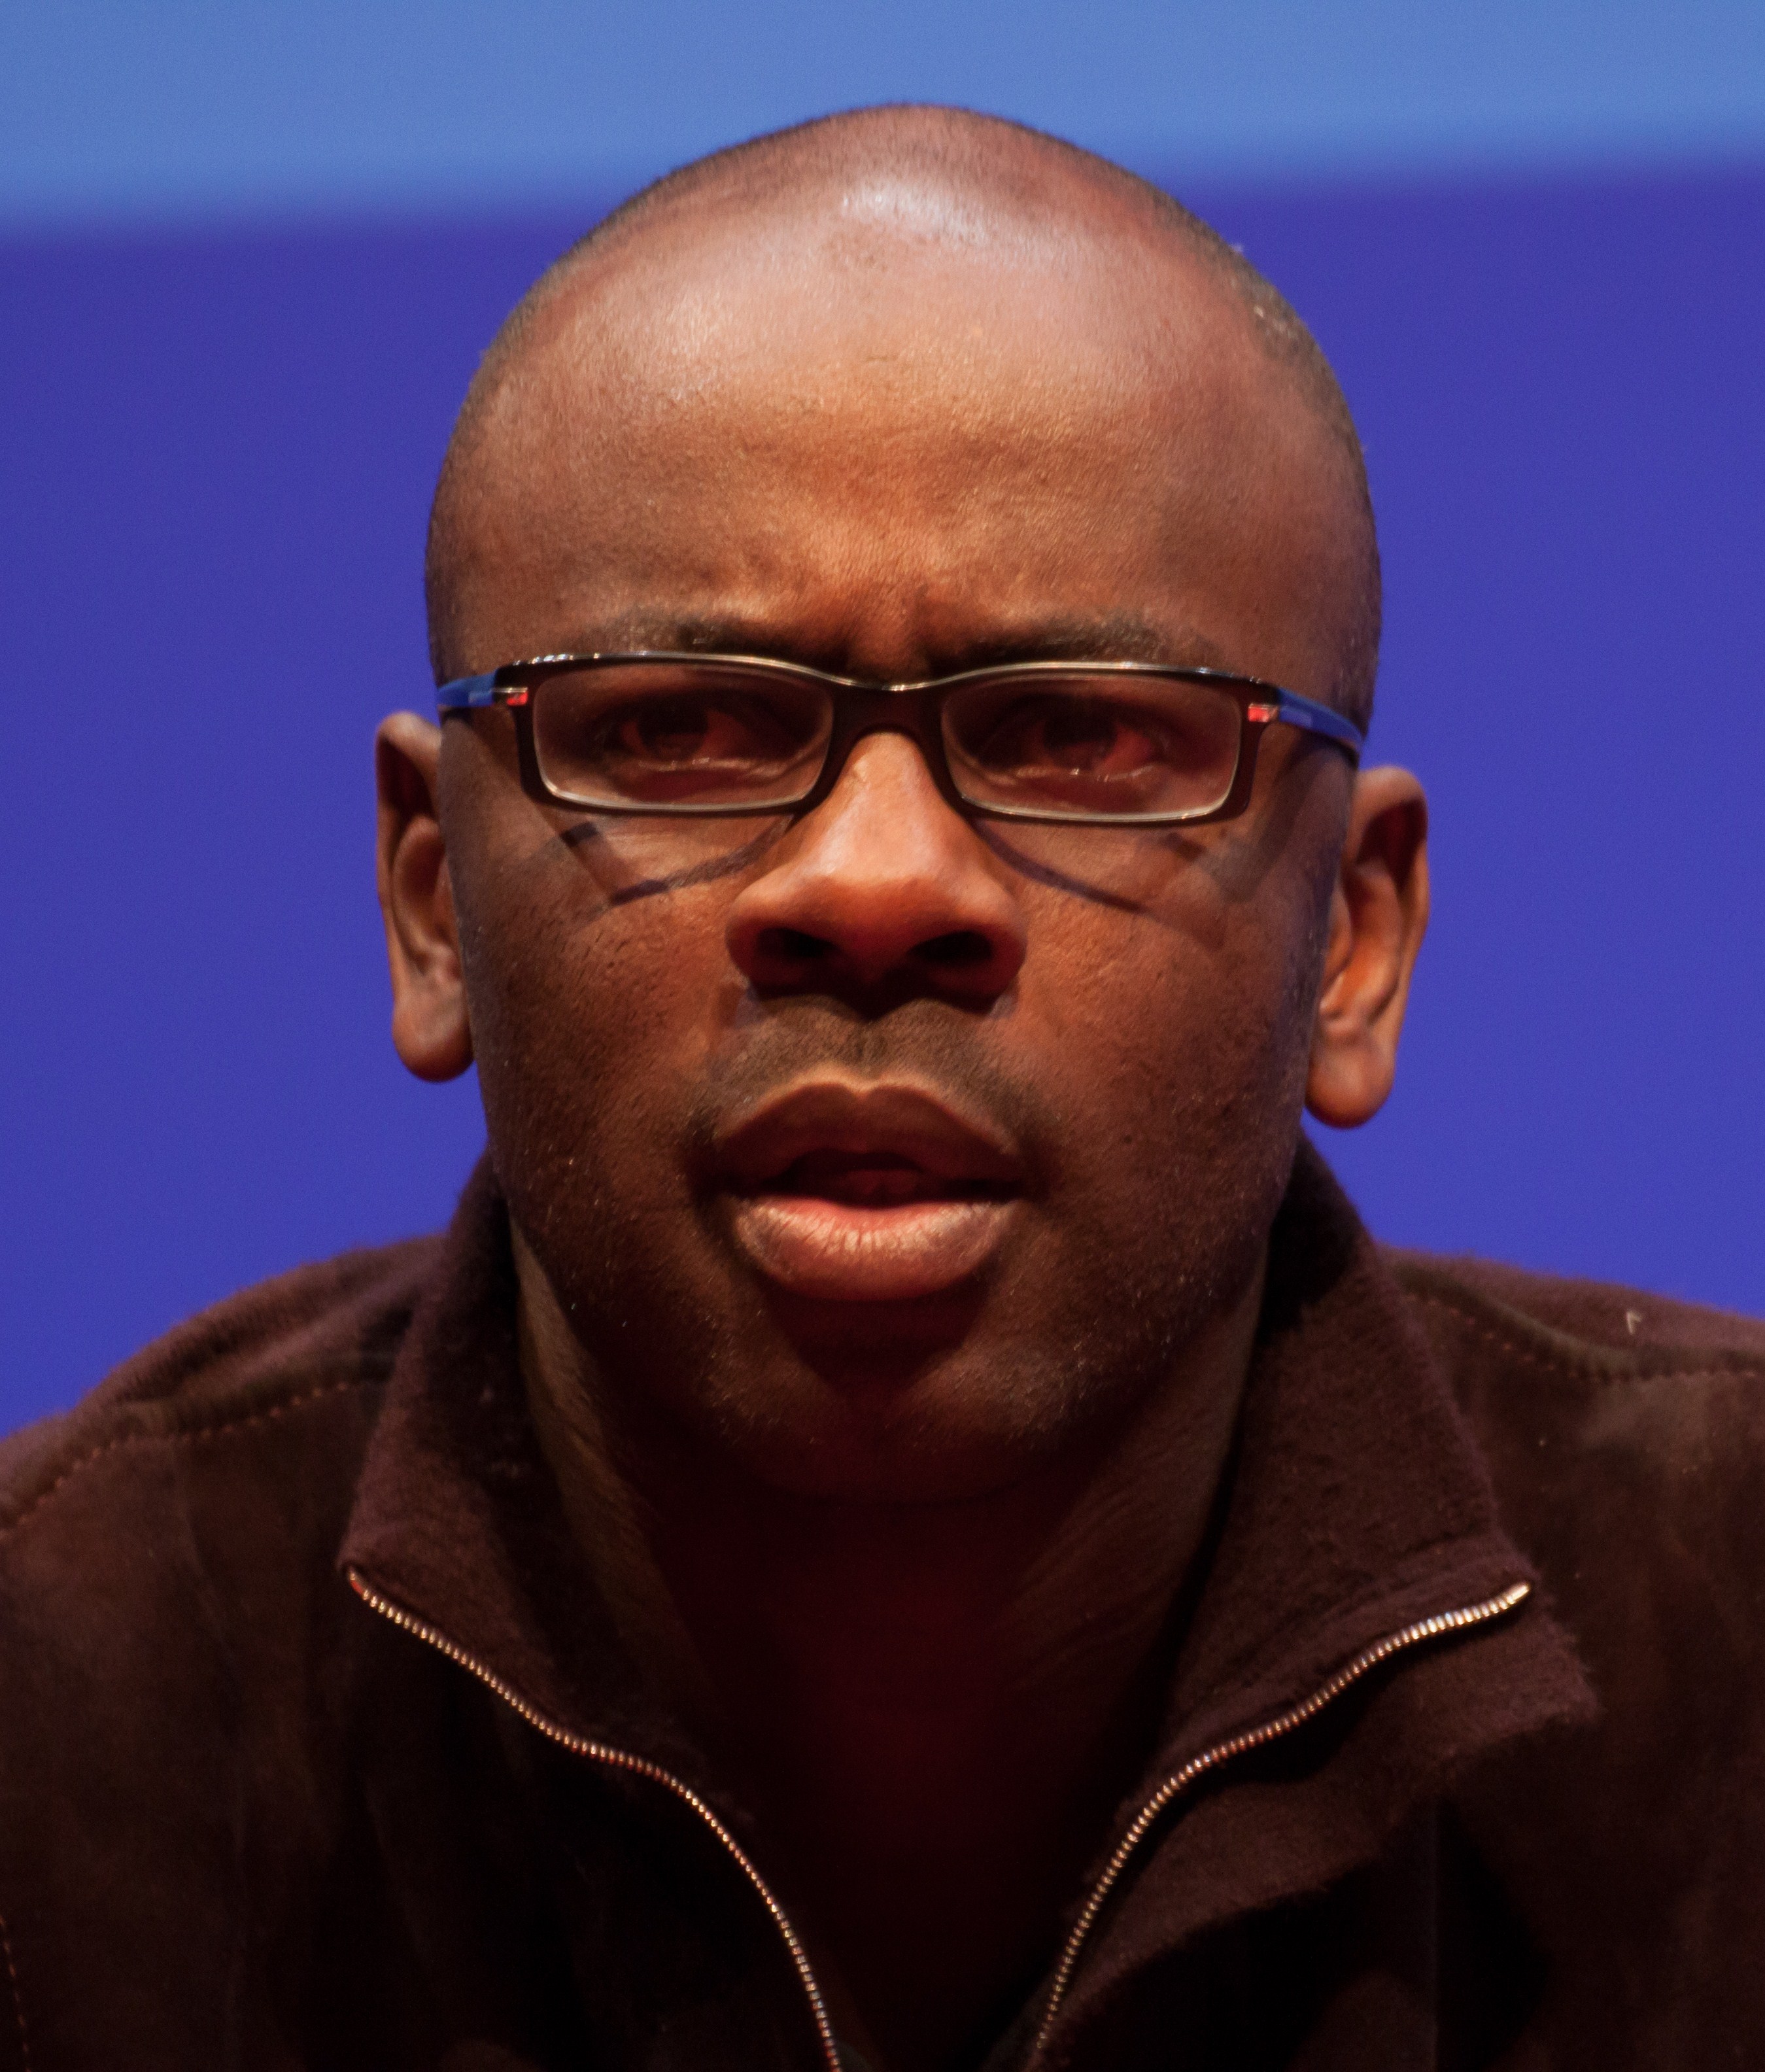
ลีลีย็อง ตูว์ราม

| name = ลีลีย็อง ตูว์ราม
| image = Lilian_Thuram_-_Février_2013.jpg
| caption = ตูว์รามใน ค.ศ. 2013
| full_name = รูว์ดี ลีลีย็อง ตูว์ราม-อูว์เลียง
| birth_place = ปวงตาปิทร์ กัวเดอลุป ประเทศฝรั่งเศส
| height = 1.82 m
| position = กองหลัง (ฟุตบอล)|กองหลัง
| youthyears1 = ค.ศ. 1981–1982
| youthclubs1 = เซแอ็สเซ ปอร์ตูว์แกเดอฟงแตนโบล|ปอร์ตูว์แกเดอฟงแตนโบล
| youthyears2 = ค.ศ. 1983–1984
| youthclubs2 = แอร์เซเป ฟงแตนโบล|ฟงแตนโบล
| youthyears3 = ค.ศ. 1985–1987
| youthclubs3 = สโมสรฟุตบอลเมอเลิง|เมอเลิง
| youthyears4 = ค.ศ. 1987–1988
| youthclubs4 = อองตองต์เมอเลิง-ฟงแตนโบล 77|เมอเลิง-ฟงแตนโบล
| youthyears5 = ค.ศ. 1989–1990
| youthclubs5 =แอร์เซเป ฟงแตนโบล|ฟงแตนโบล
| youthyears6 = ค.ศ. 1990–1991
| youthclubs6 = อาแอ็ส มอนาโก|มอนาโก
| years1 = ค.ศ. 1991–1996
| clubs1 = อาแอ็ส มอนาโก|มอนาโก
| caps1 = 155
| goals1 = 8
| years2 = ค.ศ. 1996–2001
| clubs2 = ปาร์มากัลโช 1913|ปาร์มา
| caps2 = 163
| goals2 = 1
| years3 = ค.ศ. 2001–2006
| clubs3 = สโมสรฟุตบอลยูเวนตุส|ยูเวนตุส
| caps3 = 144
| goals3 = 1
| years4 = ค.ศ. 2006–2008
| clubs4 = สโมสรฟุตบอลบาร์เซโลนา|บาร์เซโลนา
| caps4 = 41
| goals4 = 0
| totalcaps = 503
| totalgoals = 10
| nationalyears1 = ค.ศ. 1994–2008
| nationalteam1 = ฟุตบอลทีมชาติฝรั่งเศส|ฝรั่งเศส
| nationalcaps1 = 142
| nationalgoals1 = 2
Medal|Country|
รูว์ดี ลีลีย็อง ตูว์ราม-อูว์เลียง (, ; เกิดวันที่ 1 มกราคม ค.ศ. 1972) เป็นอดีตนักฟุตบอลระดับอาชีพชาวฝรั่งเศสซึ่งทำหน้าที่เป็นกองหลัง (ฟุตบอล)|กองหลัง ด้วยความรวดเร็ว, ทรงพลัง และมีความสามารถรอบตัว เขาสามารถทำหน้าที่ได้ทั้งในตำแหน่งกองหลังตัวกลางหรือเป็นแบ็กขวา ตลอดจนมีความสามารถทั้งในเกมรุกและเกมรับ
เขาเริ่มเป็นนักฟุตบอลระดับอาชีพในบ้านเกิดของเขาร่วมกับสโมสรฟุตบอลอาแอ็ส มอนาโก|มอนาโก ตลอดจนได้ลงแข่งในลีกสูงสุดที่ประเทศฝรั่งเศส, อิตาลี และสเปนมานานกว่า 15 ฤดูกาล โดยทำผลงานได้อย่างโดดเด่นในลีกเซเรียอาร่วมกับทั้งสโมสรฟุตบอลปาร์มากัลโช 1913|ปาร์มาและสโมสรฟุตบอลยูเวนตุส|ยูเวนตุส ก่อนที่จะจบอาชีพค้าแข้งกับสโมสรฟุตบอลบาร์เซโลนา ส่วนการทำหน้าที่ร่วมกับทีมชาติฝรั่งเศส ตูว์รามเป็นนักฟุตบอลคนสำคัญของทีมที่คว้าแชมป์ฟุตบอลโลก 1998 นอกจากนั้น ทีมของเขายังคว้าแชมป์ฟุตบอลชิงแชมป์แห่งชาติยุโรป 2000 และเขาช่วยให้ทีมชาติฝรั่งเศสได้รองแชมป์ฟุตบอลโลก 2006 ทั้งนี้ ตูว์รามเป็นนักฟุตบอลที่การลงแข่ง (กีฬา)|ติดทีมชาติมากที่สุดในประวัติศาสตร์ของฟุตบอลทีมชาติฝรั่งเศส โดยลงแข่ง 142 นัดระหว่าง ค.ศ. 1994 ถึง 2008 จนกระทั่งอูว์โก โยริส ทำสถิติเหนือกว่าใน ค.ศ. 2022
ตูว์รามได้รับการขนานนามว่าเป็นบุคคลที่ "ขยัน" นอกสนาม ครั้นใน ค.ศ. 2010 เขาได้เป็นทูตของกองทุนเพื่อเด็กแห่งสหประชาชาติ และโดดเด่นด้านความคิดริเริ่มของเขาในการต่อสู้กับอคติทางเชื้อชาติ
== ชีวิตในวัยเด็ก ==
ตูว์รามเกิดที่กัวเดอลุปในเฟรนช์เวสต์อินดีส กระทั่งครอบครัวของเขาย้ายไปอยู่ที่ฝรั่งเศสแผ่นดินใหญ่ใน ค.ศ. 1981
== อ้างอิง ==
== แหล่งข้อมูลอื่น ==
*
*
*
หมวดหมู่:นักฟุตบอลชายชาวฝรั่งเศส
หมวดหมู่:ผู้เล่นอาแอ็ส มอนาโก
หมวดหมู่:ผู้เล่นปาร์มากัลโช 1913
หมวดหมู่:ผู้เล่นสโมสรฟุตบอลยูเวนตุส
หมวดหมู่:ผู้เล่นสโมสรฟุตบอลบาร์เซโลนา
หมวดหมู่:ผู้เล่นในลีกเอิง
หมวดหมู่:ผู้เล่นในเซเรียอา
หมวดหมู่:ผู้เล่นในลาลิกา
หมวดหมู่:นักฟุตบอลชายทีมชาติฝรั่งเศส
หมวดหมู่:ผู้เล่นในฟุตบอลชิงแชมป์แห่งชาติยุโรป 1996
หมวดหมู่:ผู้เล่นในฟุตบอลโลก 1998
หมวดหมู่:ผู้เล่นในฟุตบอลชิงแชมป์แห่งชาติยุโรป 2000
หมวดหมู่:ผู้เล่นในฟุตบอลโลก 2002
หมวดหมู่:ผู้เล่นในฟุตบอลชิงแชมป์แห่งชาติยุโรป 2004
หมวดหมู่:ผู้เล่นในฟุตบอลโลก 2006
หมวดหมู่:ผู้เล่นในฟุตบอลชิงแชมป์แห่งชาติยุโรป 2008
หมวดหมู่:ผู้เล่นในชุดชนะเลิศฟุตบอลชิงแชมป์แห่งชาติยุโรป
หมวดหมู่:ฟีฟ่า 100